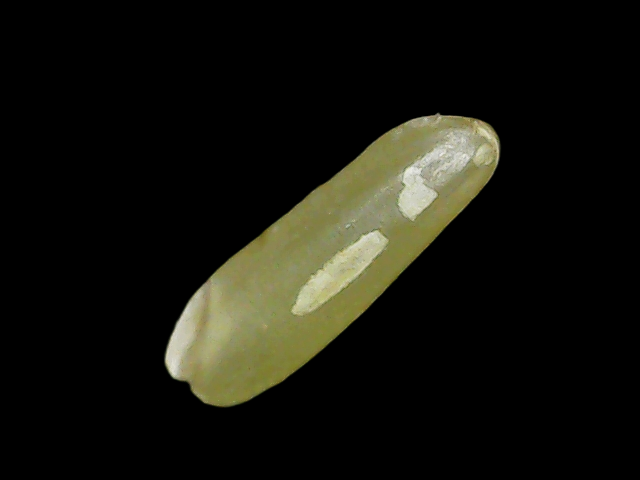
Rice variety: Binadhan7